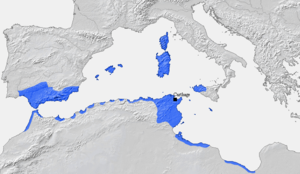
Les ports puniques de Carthage désignent les installations portuaires de la cité antique située sur le territoire de l'actuelle Tunisie.
Les Berbères ou Amazighs sont les membres d’un groupe ethnique autochtone d'Afrique du Nord. Connus dans l'Antiquité sous le nom de Libyens, les Berbères ont porté différents noms durant l'histoire, tels que Mazices, Maures, Numides, Gétules, Garamantes et autres. Ils sont répartis dans une zone s'étendant de l'océan Atlantique à l'oasis de Siwa en Égypte, et de la mer Méditerranée au fleuve Niger en Afrique de l'Ouest. Historiquement, ils parlaient des langues berbères, classées dans la branche berbère de la famille afro-asiatique.
L'Algérie ; et arabe algérien : الدزاير, الجازاير ou لدزاير ; en tamazight et tifinagh ⴷⵣⴰⵢⵔ est un pays d’Afrique du Nord faisant partie du Maghreb. Depuis 1962, elle est nommée en forme longue République algérienne démocratique et populaire, abrégée en RADP. Sa capitale est Alger, la ville la plus peuplée du pays, dans le Nord, sur la côte méditerranéenne.
Après la préhistoire de l'Afrique du Nord, la protohistoire de l'Algérie et la civilisation capsienne, l'histoire de l'Algérie dans l'Antiquité est marquée par l'émergence des royaumes, à l'âge du fer, sur une période d'environ 1 500 ans.